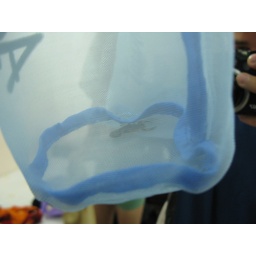
We found this scorpion in Assaf's bag. I caught it in my towel bag and drowned it in the toilet.